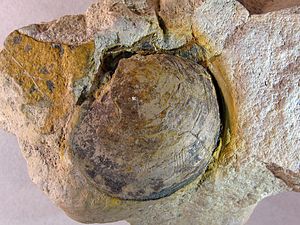
Moler / Fossiler / Hvirvelløse dyr
Musling.
Moler er en form for diatomit, som i den geologiske epoke Eocæn blev aflejret i op til 60 m tykkelse i et afgrænset område i den vestlige del af Limfjorden og under dele af Nordsøen. Moleret betegnes stratigrafisk som Fur Formationen, som svarer til Ølst Formationen i det øvrige Danmark. Moler er mest kendt fra blotninger på Fur og Mors, hvor det fremstår som en lys, i tør tilstand næsten hvid fast jordart domineret af diatomé-skaller og med et stort antal vulkanske askelag samt hærdnede kalkrige konkretioner, såkaldt cementsten, som er rige på meget velbevarede fossiler. De fleste danekræ stammer fra moleret.